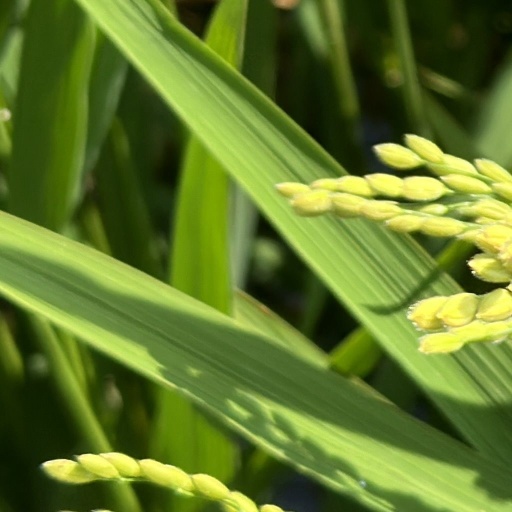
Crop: rice